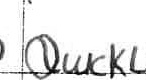
Label: quickly